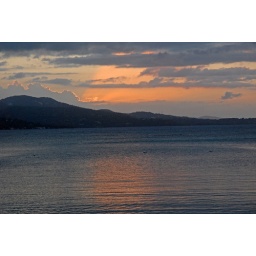
Sunset as we were sitting on the beach at our vacation resort in Jamaica.